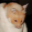
Label: hamster